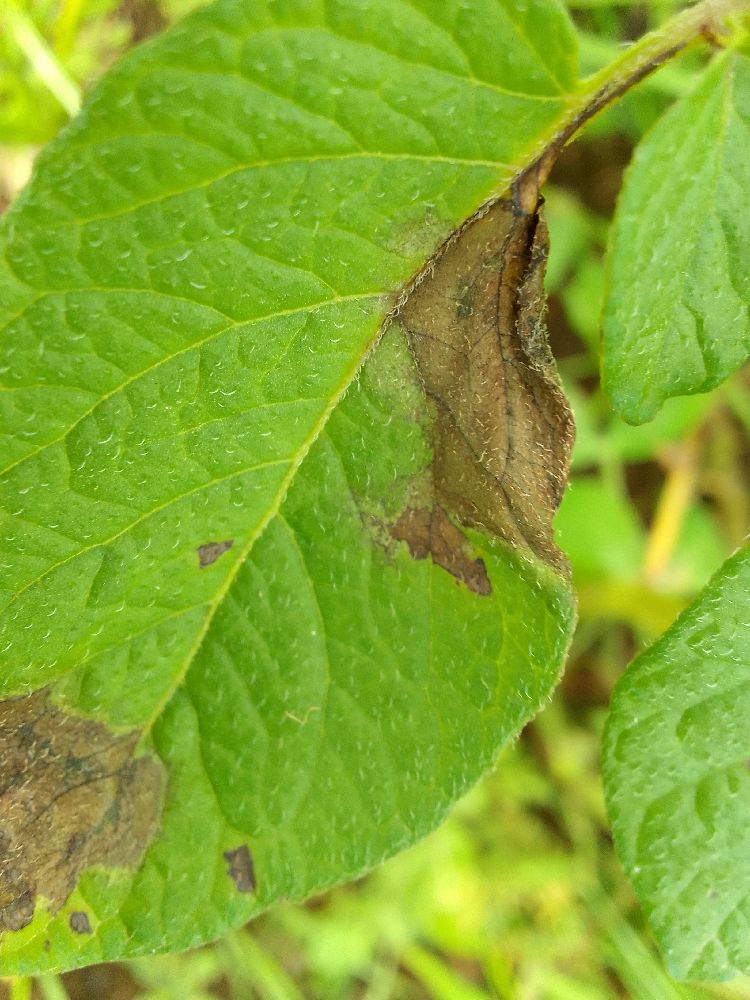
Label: Late blight